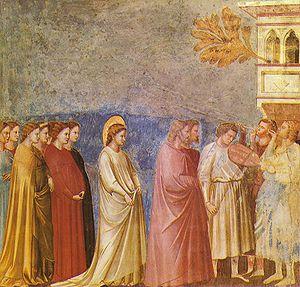
Dans le Christianisme, le mariage est fondé dès la Création, et son caractère sacramentel a été institué par le Christ. Les formes du mariage catholique ont été codifiées au fil des siècles, en particulier par le quatrième concile du Latran en 1215. Dans le catéchisme catholique actuel, le mariage est « l’alliance matrimoniale, par laquelle un homme et une femme constituent entre eux une communauté de toute la vie, ordonnée par son caractère naturel au bien des conjoints ainsi qu’à la génération et à l’éducation des enfants », laquelle « a été élevée entre baptisés par le Christ Seigneur à la dignité de sacrement ».
Cette liste se base sur l'ouvrage d'Eric Karpeles Le Musée imaginaire de Marcel Proust et ne retient que les œuvres nommément citées ou bien évoquées avec assez de précision pour être identifiées. Par conséquent, les illustrations figurant dans l'ouvrage, supposées correspondre aux évocations de Marcel Proust, n'ont pas été reportées sur cette liste. D'autre part Marcel Proust fait référence à de nombreux autres artistes tout au long de son roman et à des œuvres soit imprécises soit imaginaires qui ne figurent pas ici.
Le mariage est une union conjugale contractuelle et/ou rituelle, à durée illimitée, déterminée ou indéterminée, reconnue et encadrée par une institution juridique ou religieuse qui en détermine les modalités. Le terme désigne à la fois la cérémonie rituelle, l'union qui en est issue et l'institution en définissant les règles. C'est l'un des cadres établissant les structures familiales d'une société.